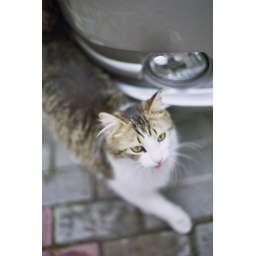
Ive never wanted to punch a cat in the face so bad